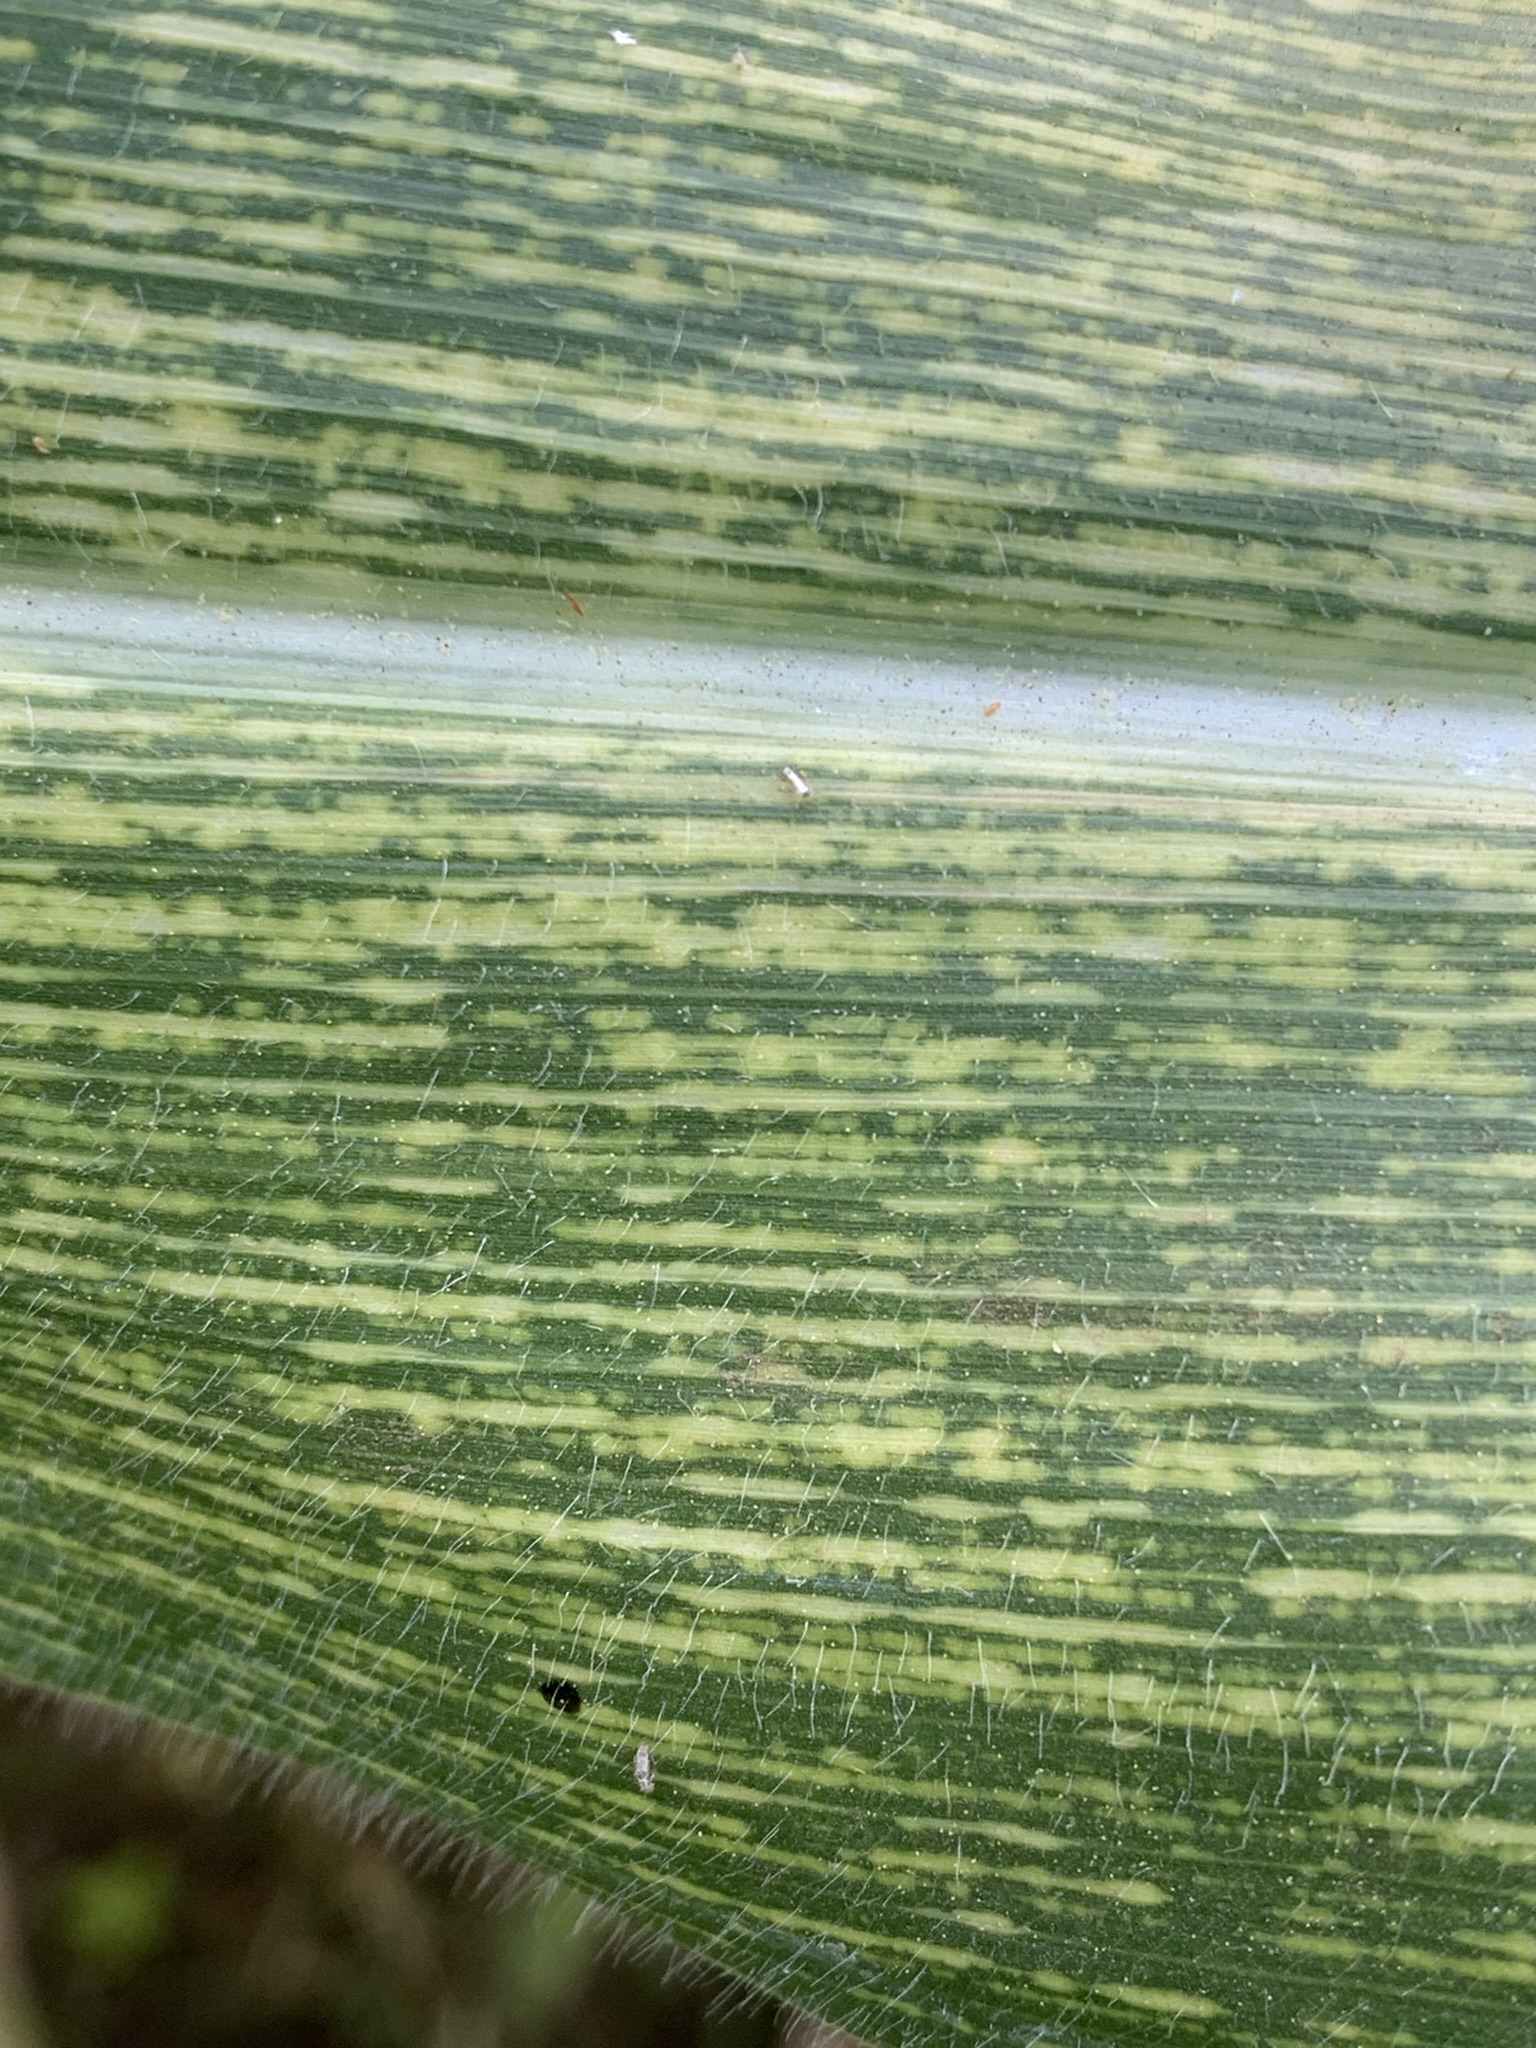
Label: MSV